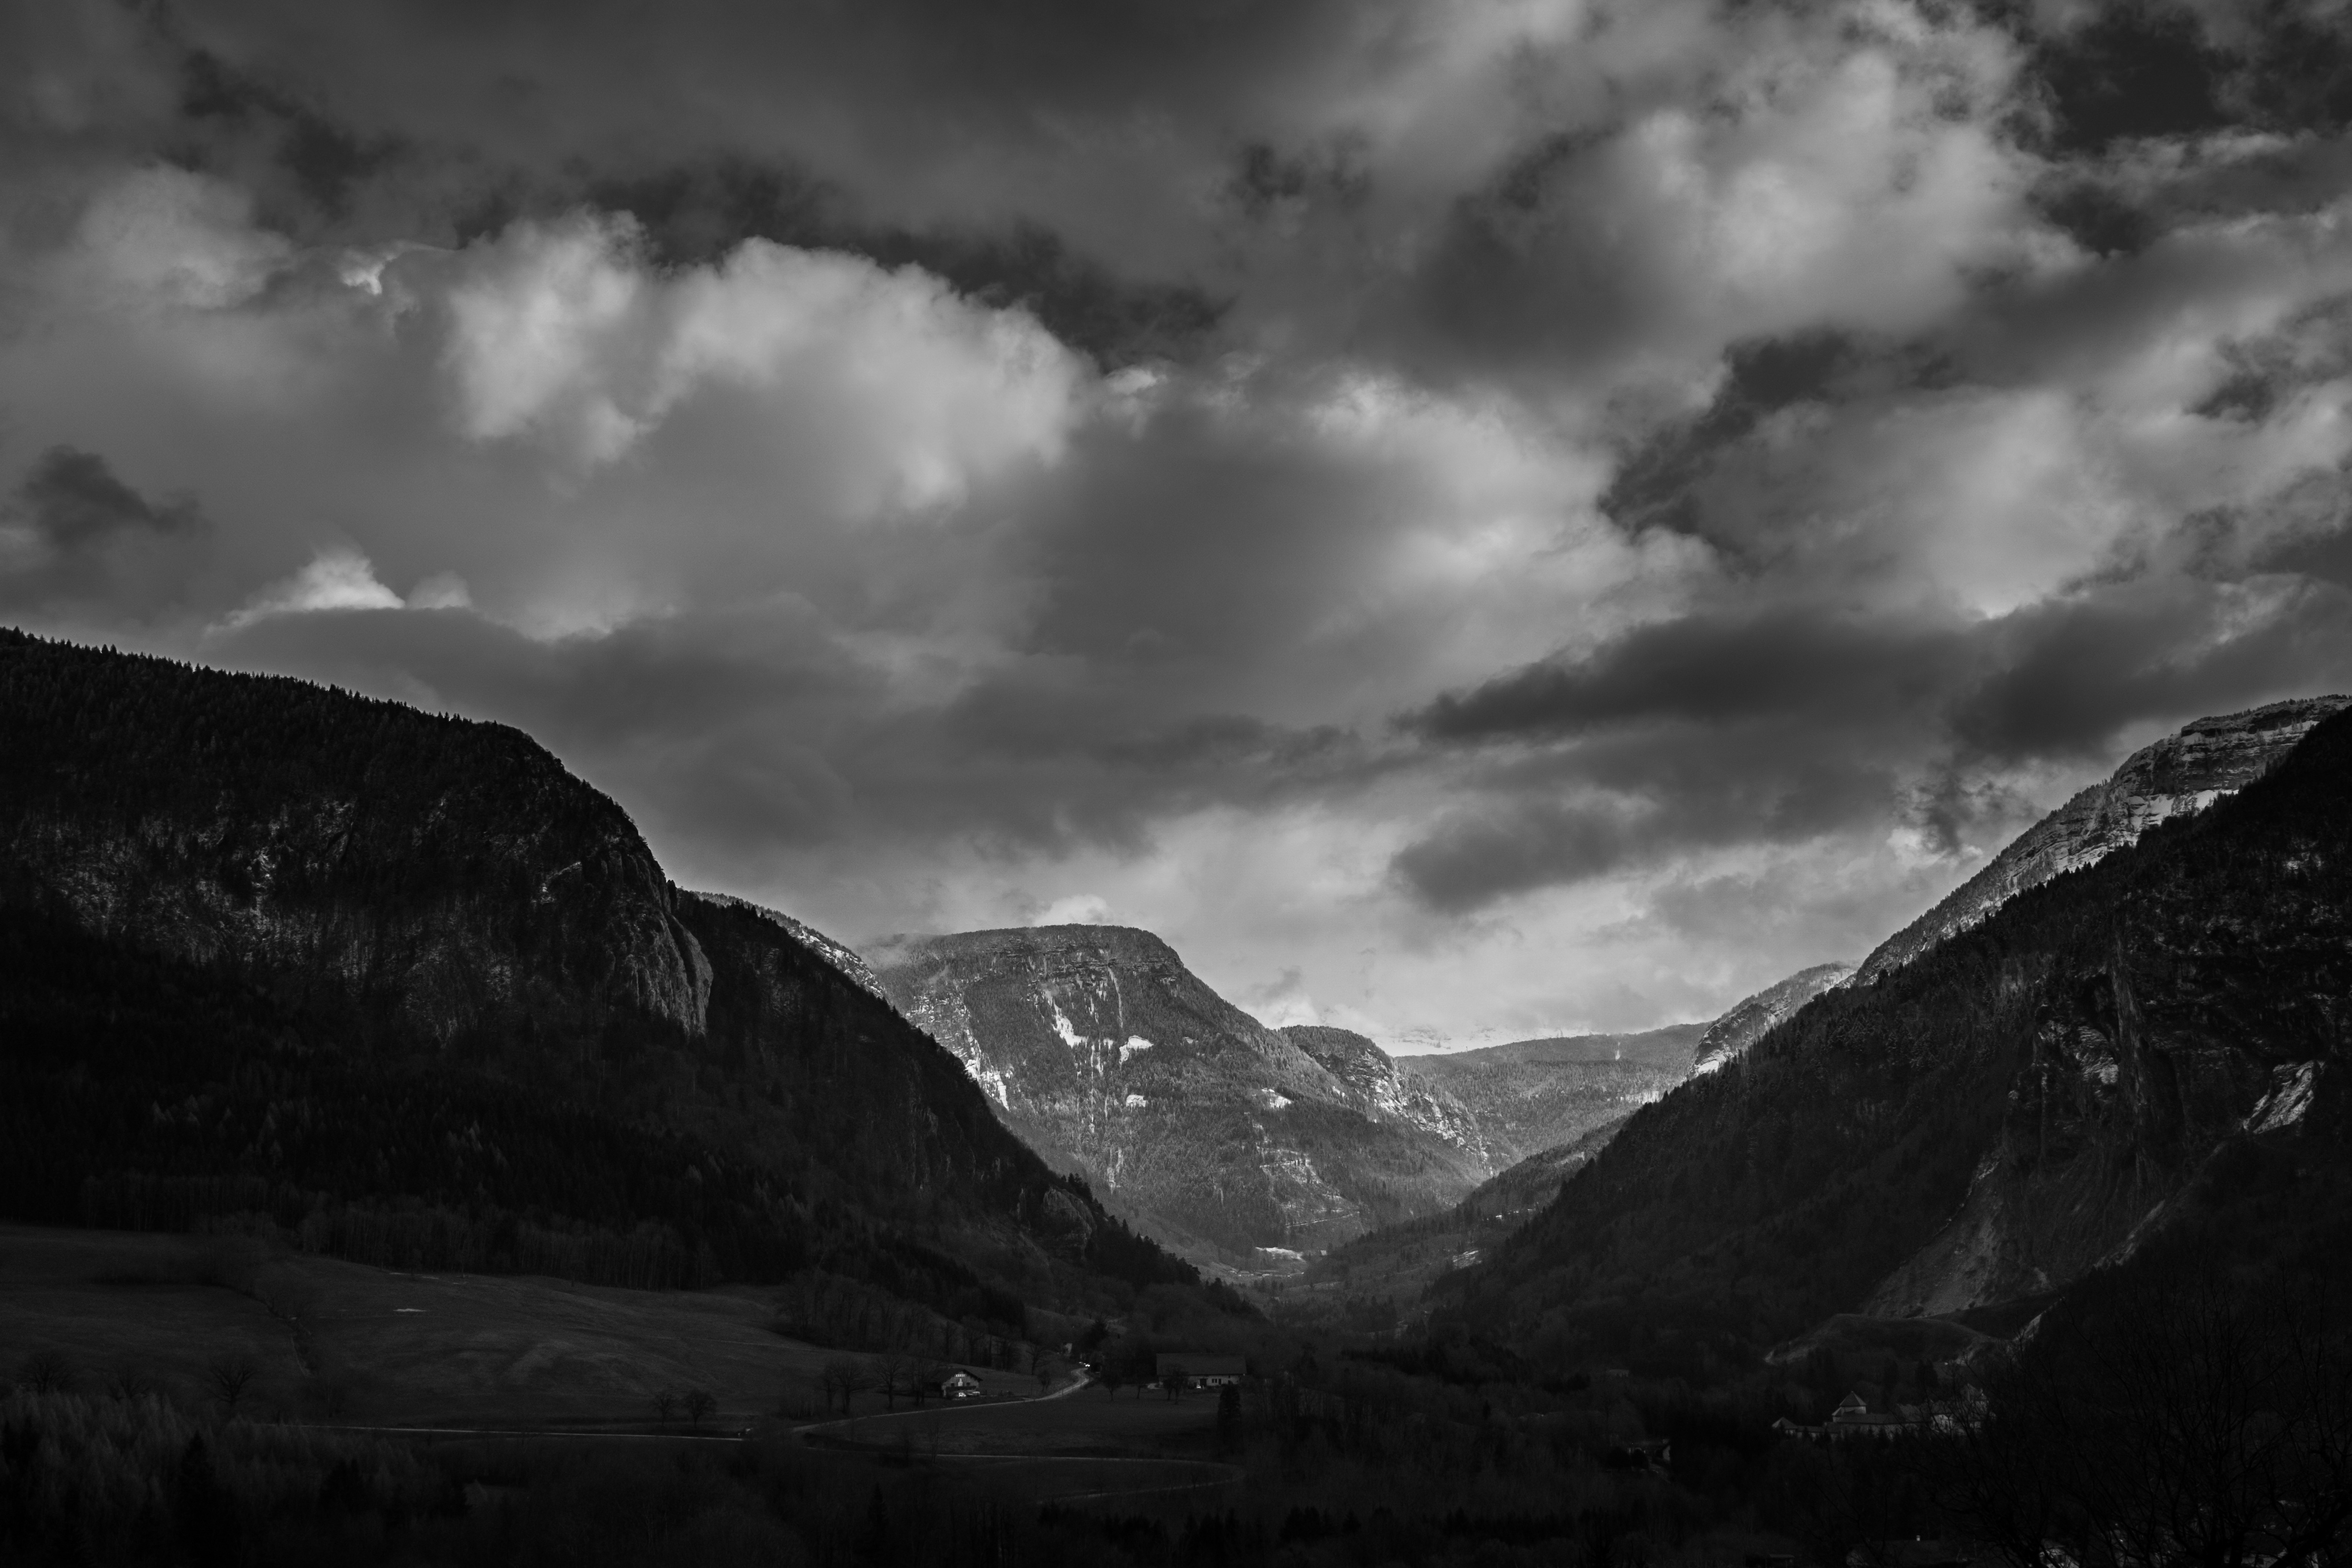
landscape, nature, rock, mountain, snow, cloud, black and white, sky, hill, valley, mountain range, weather, darkness, monochrome, highland, alps, loch, landform, meteorological phenomenon, monochrome photography, geographical feature, atmospheric phenomenon, mountainous landforms